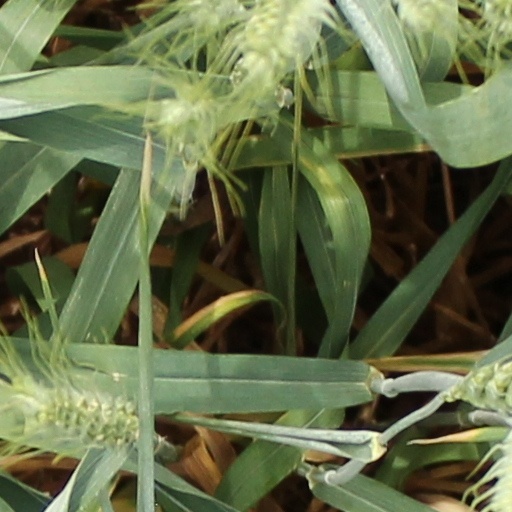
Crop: wheat